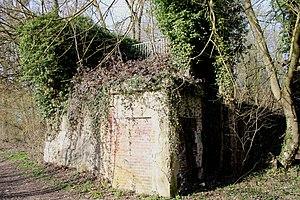
Vestige du pont qui traversait la Somme.
La ligne de Saint-Quentin à Ham était une ligne ferroviaire secondaire longue de 28 kilomètres, à voie unique et écartement standard, permettant de relier la grande artère de Paris à Bruxelles qui passe en gare de Saint-Quentin, dans l'Aisne, avec la ligne d'Amiens à Laon qui passe en gare de Ham dans la Somme.